Riley Gardner

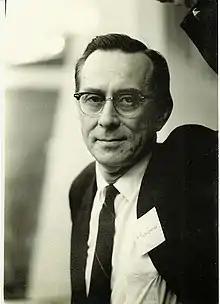
Riley W. Gardner

Dr. Riley W. Gardner (October 31, 1921 – October 23, 2007) was an American psychologist who published works on individual differences and cognition.